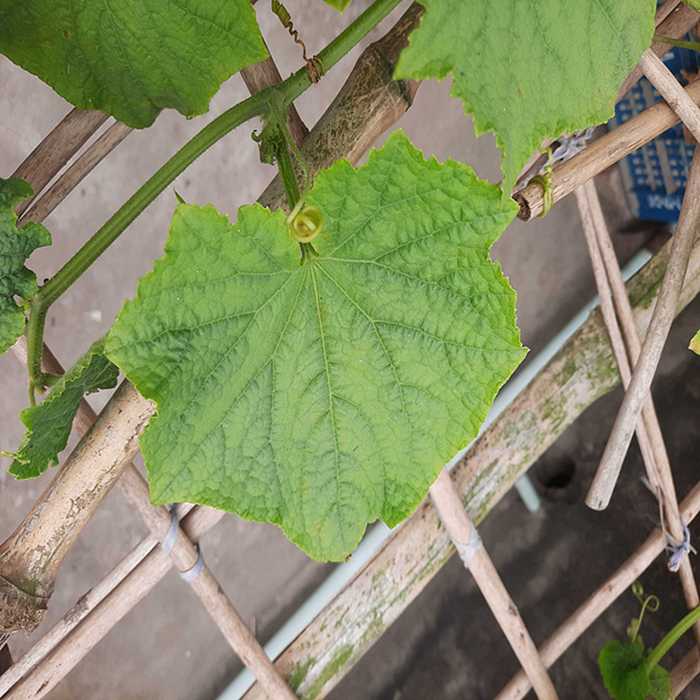
Plant: Cucumber
Label: Fresh leaf